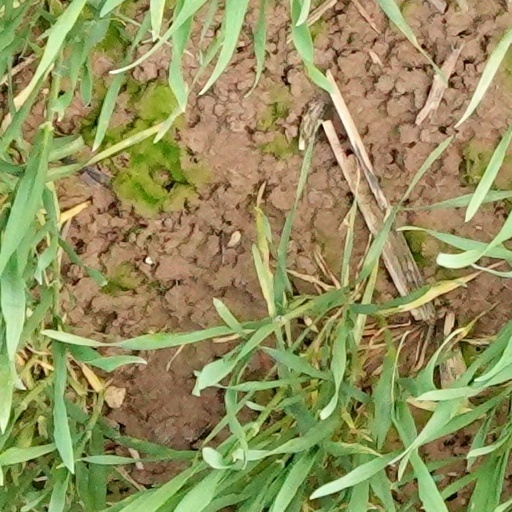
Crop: wheat